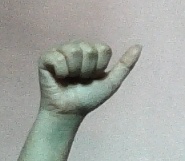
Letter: dhad